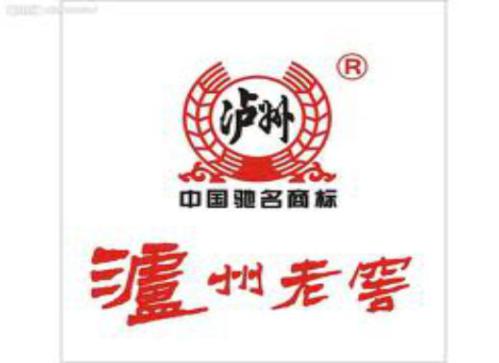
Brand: luzhoulaojiao-2
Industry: Food